Chicano poetry

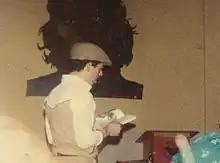
Chicano poet Alurista performing a poetry reading (1982)

Chicano poetry is a subgenre of Chicano literature that stems from the cultural consciousness developed in the Chicano Movement. Chicano poetry has its roots in the reclamation of "Chicana/o" as an identity of empowerment rather than denigration. As a literary field, Chicano poetry emerged in the 1960s and formed its own independent literary current and voice.